Sports in Florida

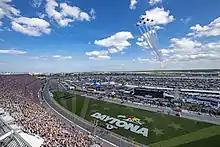
The Daytona 500 is considered the most prestigious race in NASCAR.

Established in 1938, the Tropical Hockey League was the first experiment with professional hockey in the American South. It lasted for one season as a professional league, consisting of four teams all based in Miami, then was resurrected as an amateur league before folding in 1941.